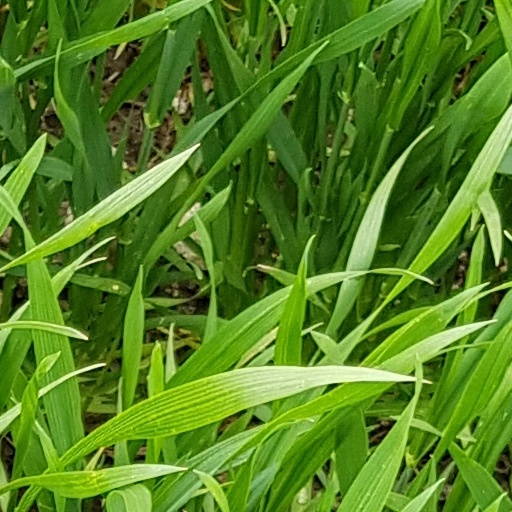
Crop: wheat